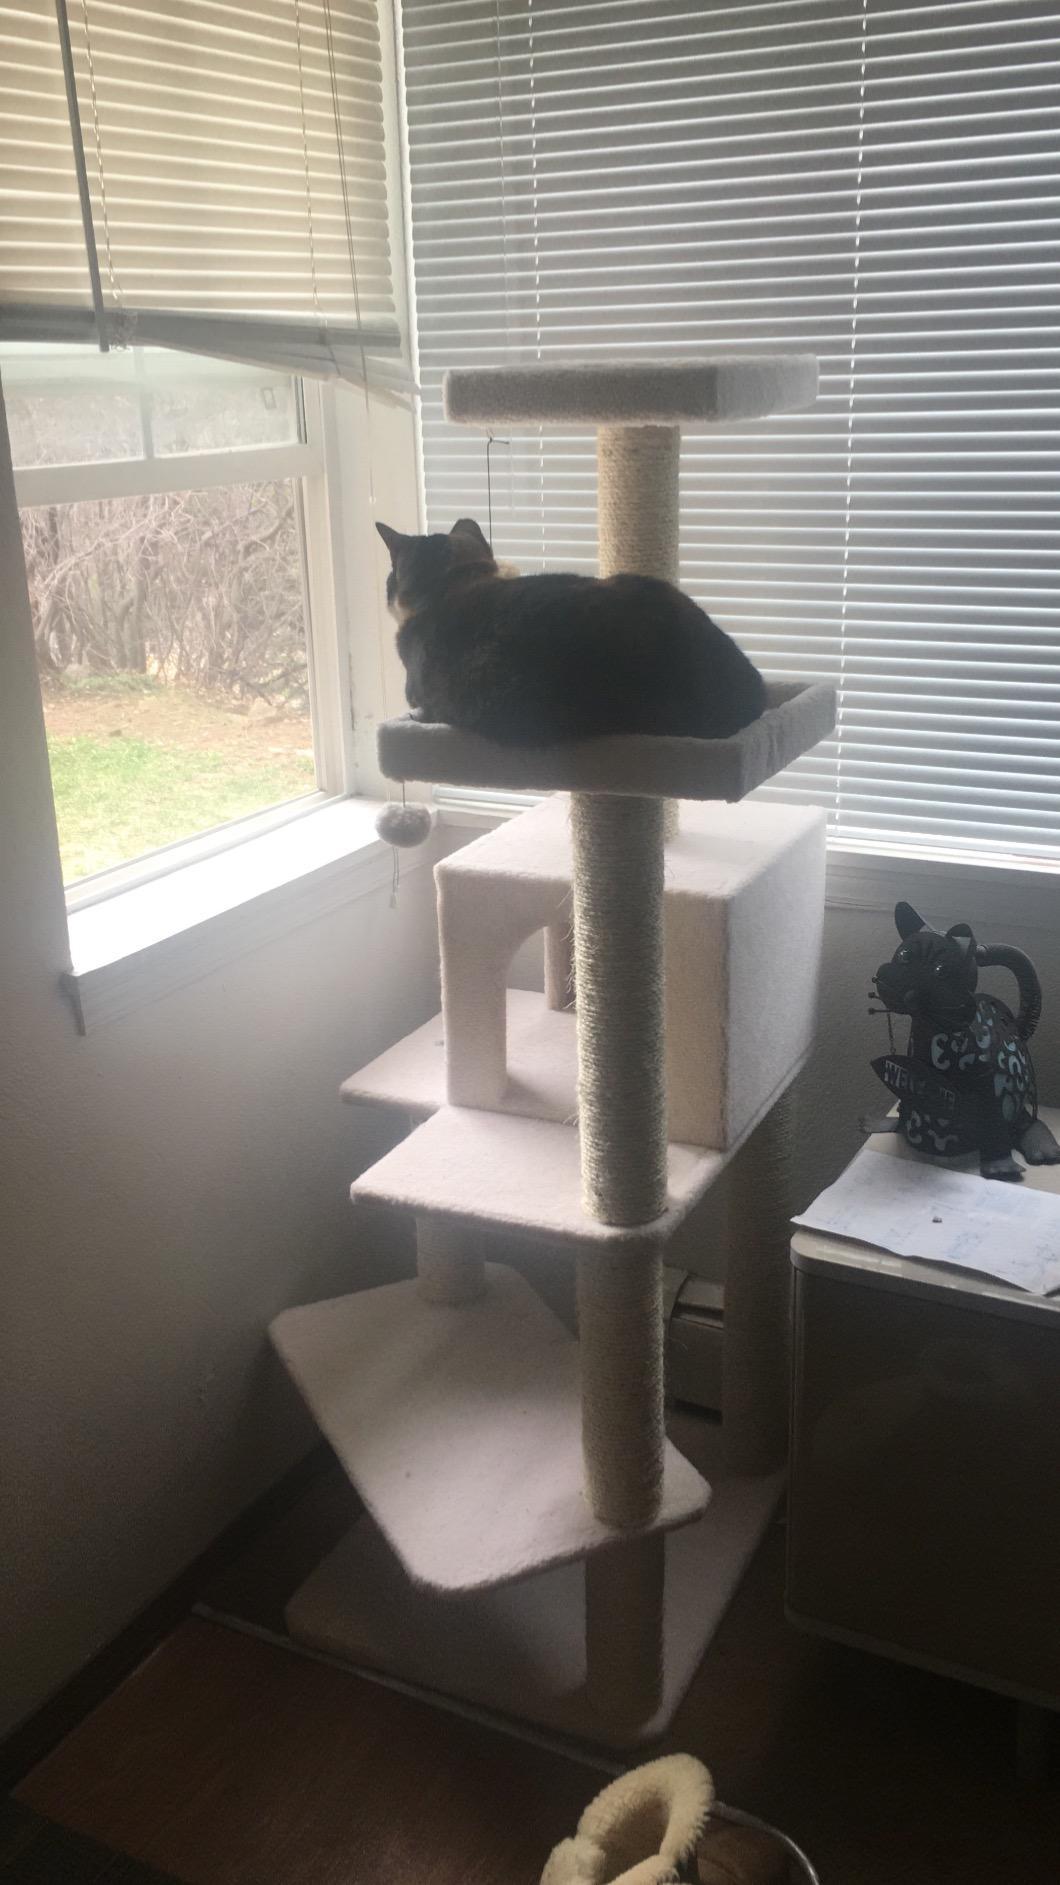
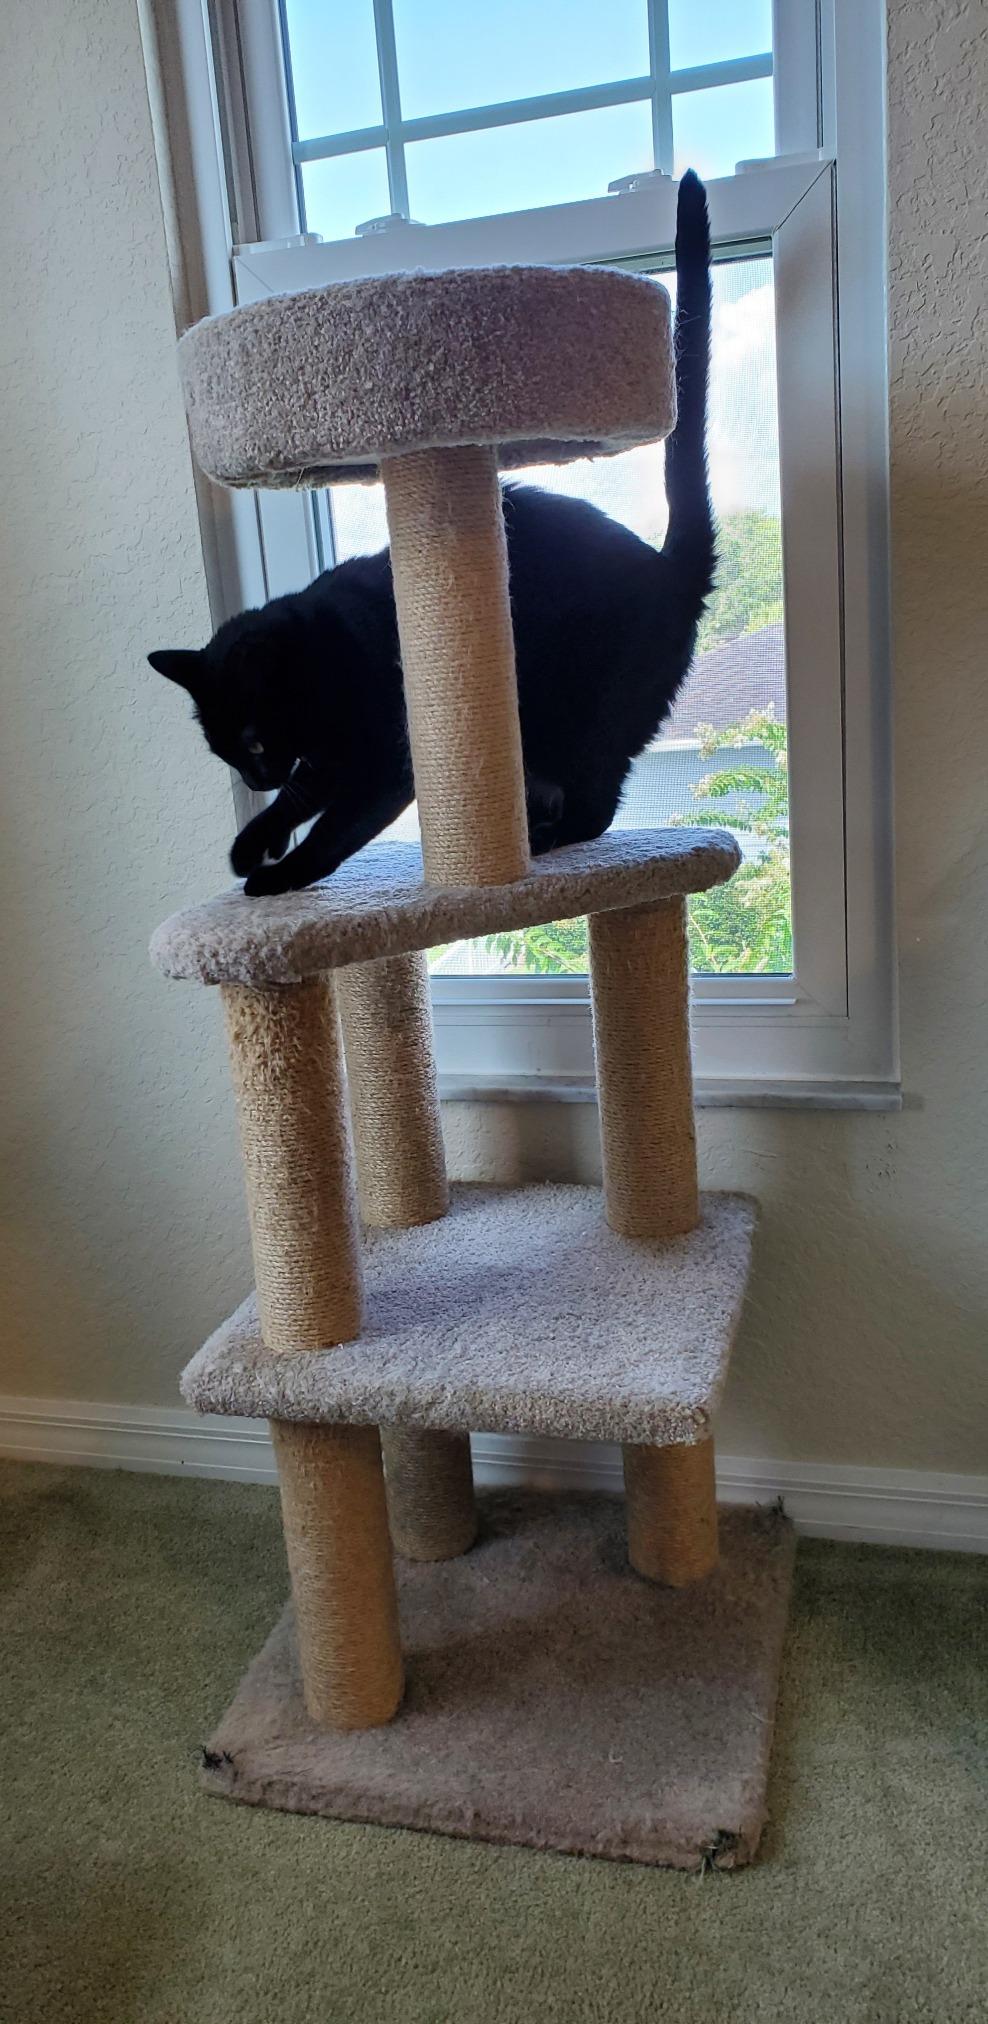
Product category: items_cat tree
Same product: no